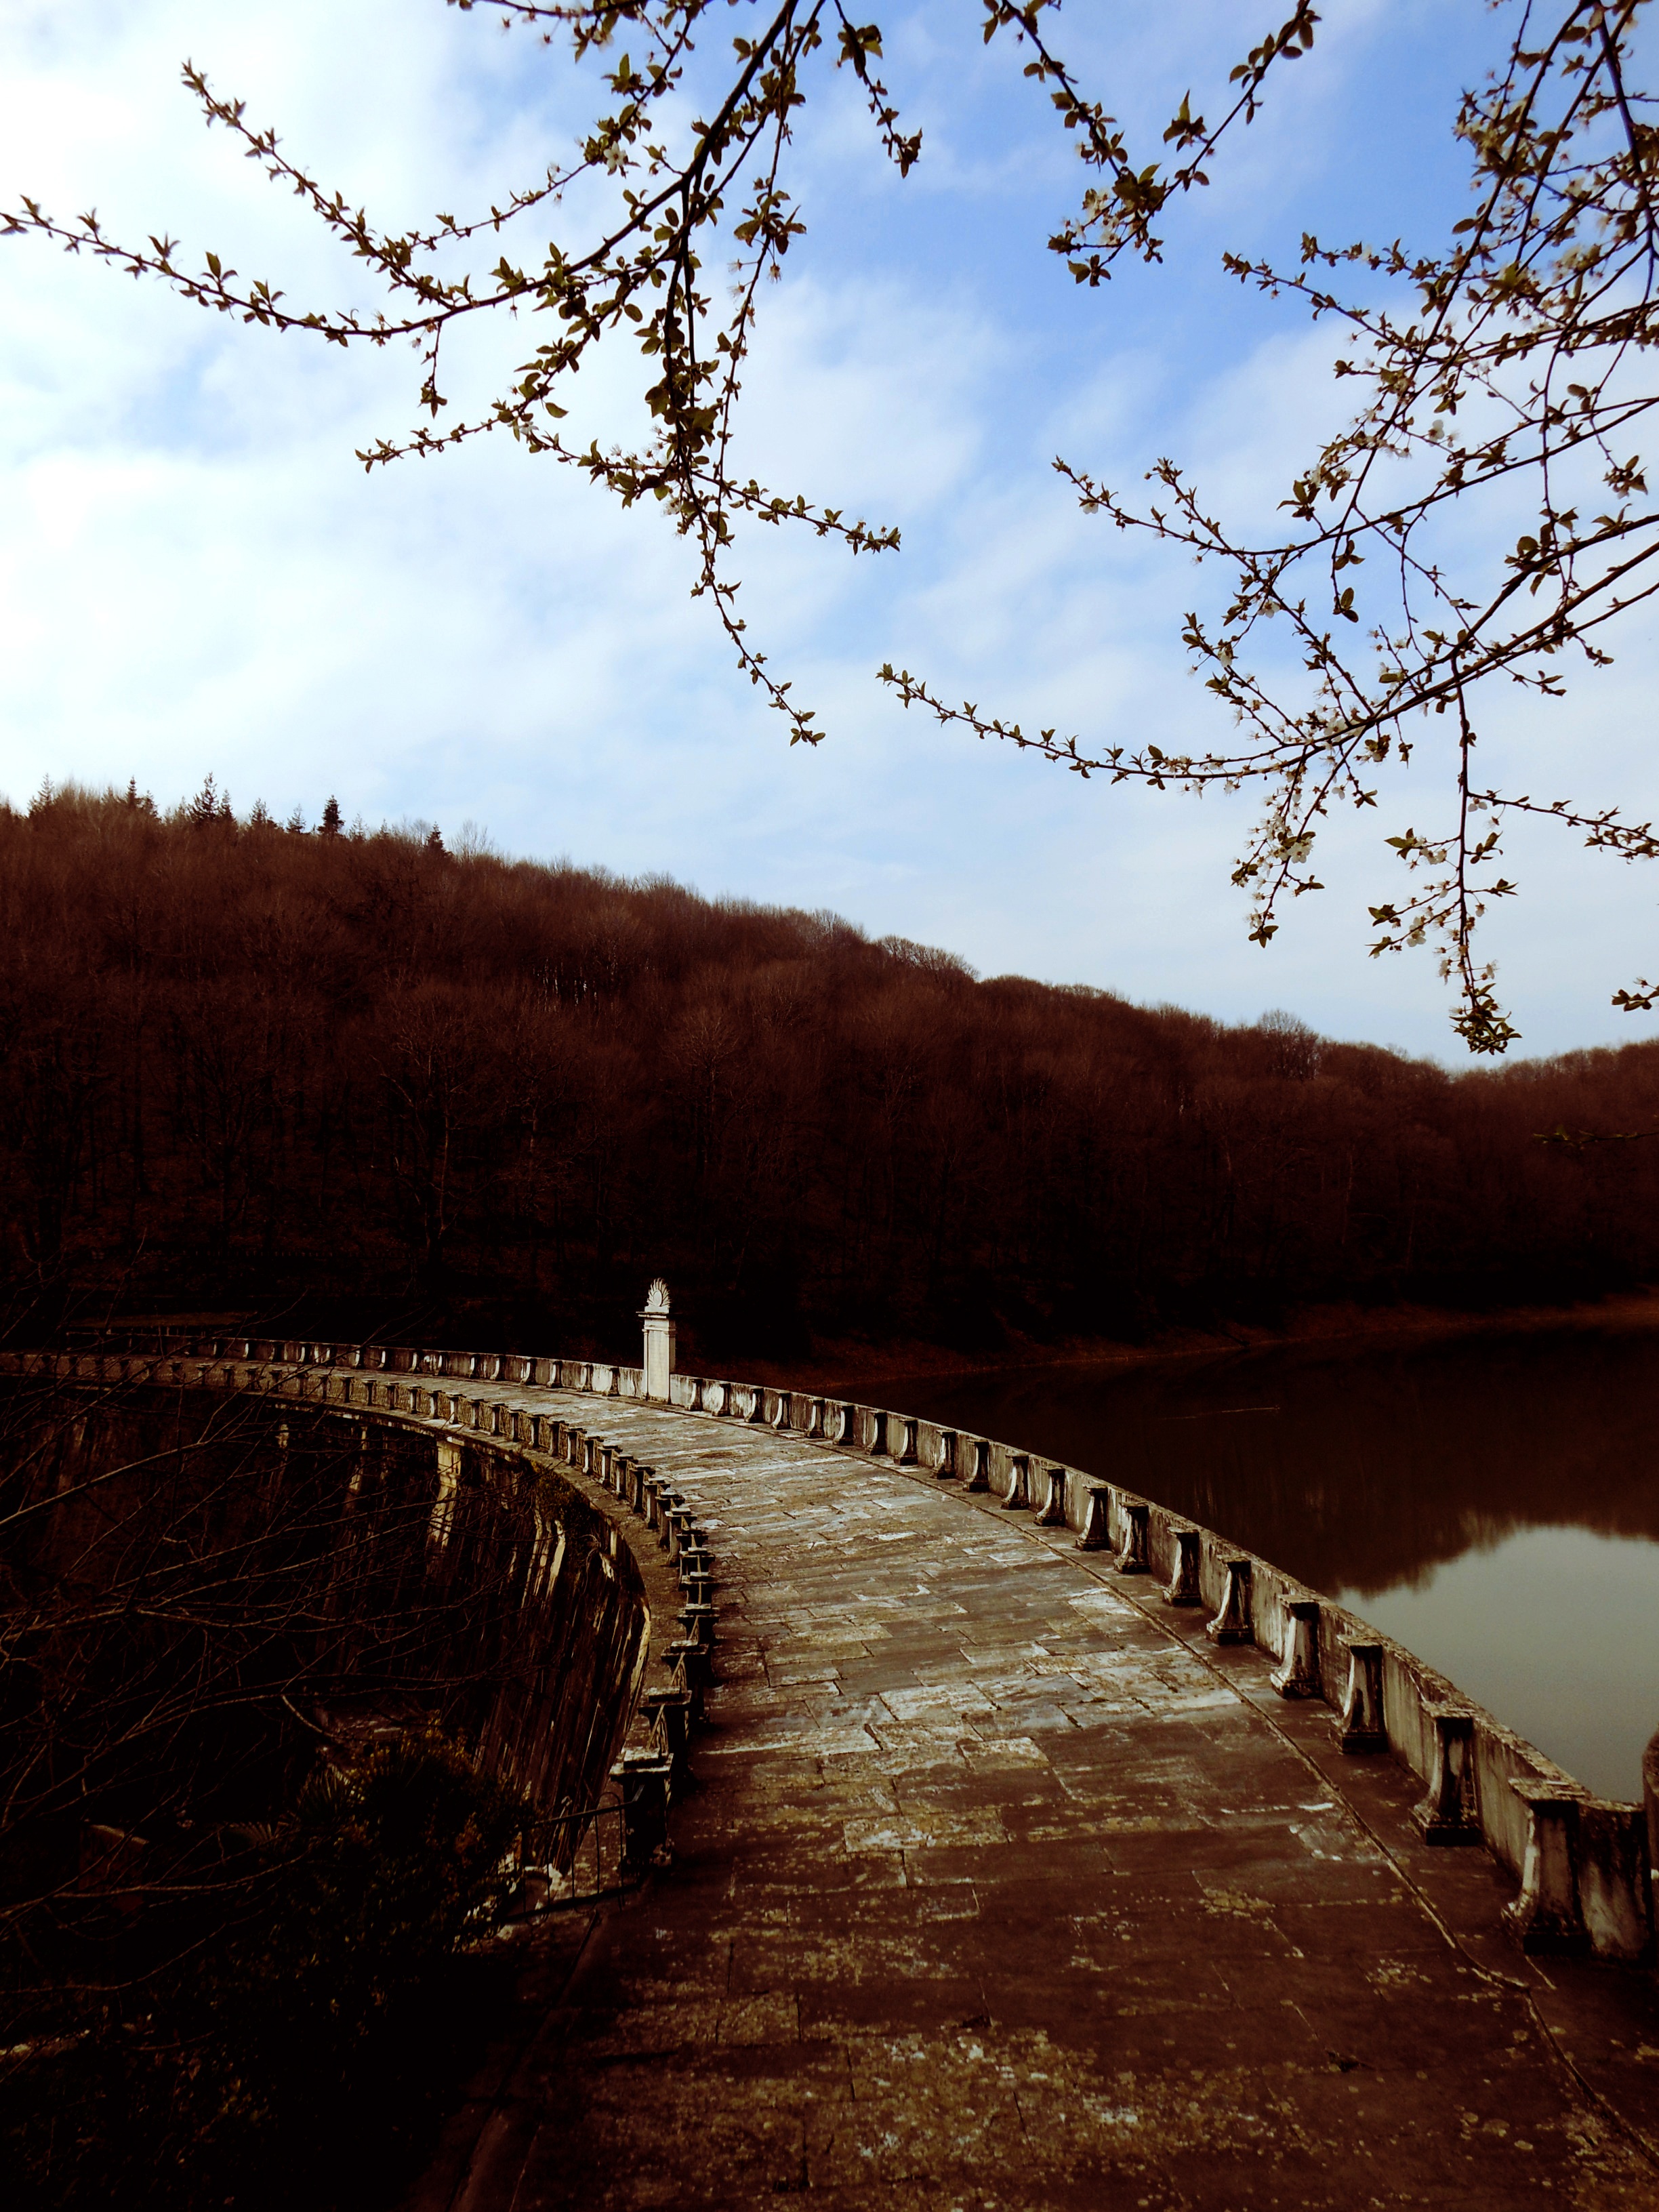
tree, nature, forest, branch, blossom, winter, plant, sunrise, sunset, road, sunlight, morning, leaf, flower, dawn, river, dusk, evening, reflection, autumn, dam, season, cherry blossom, rural area, water reservoir, woody plant